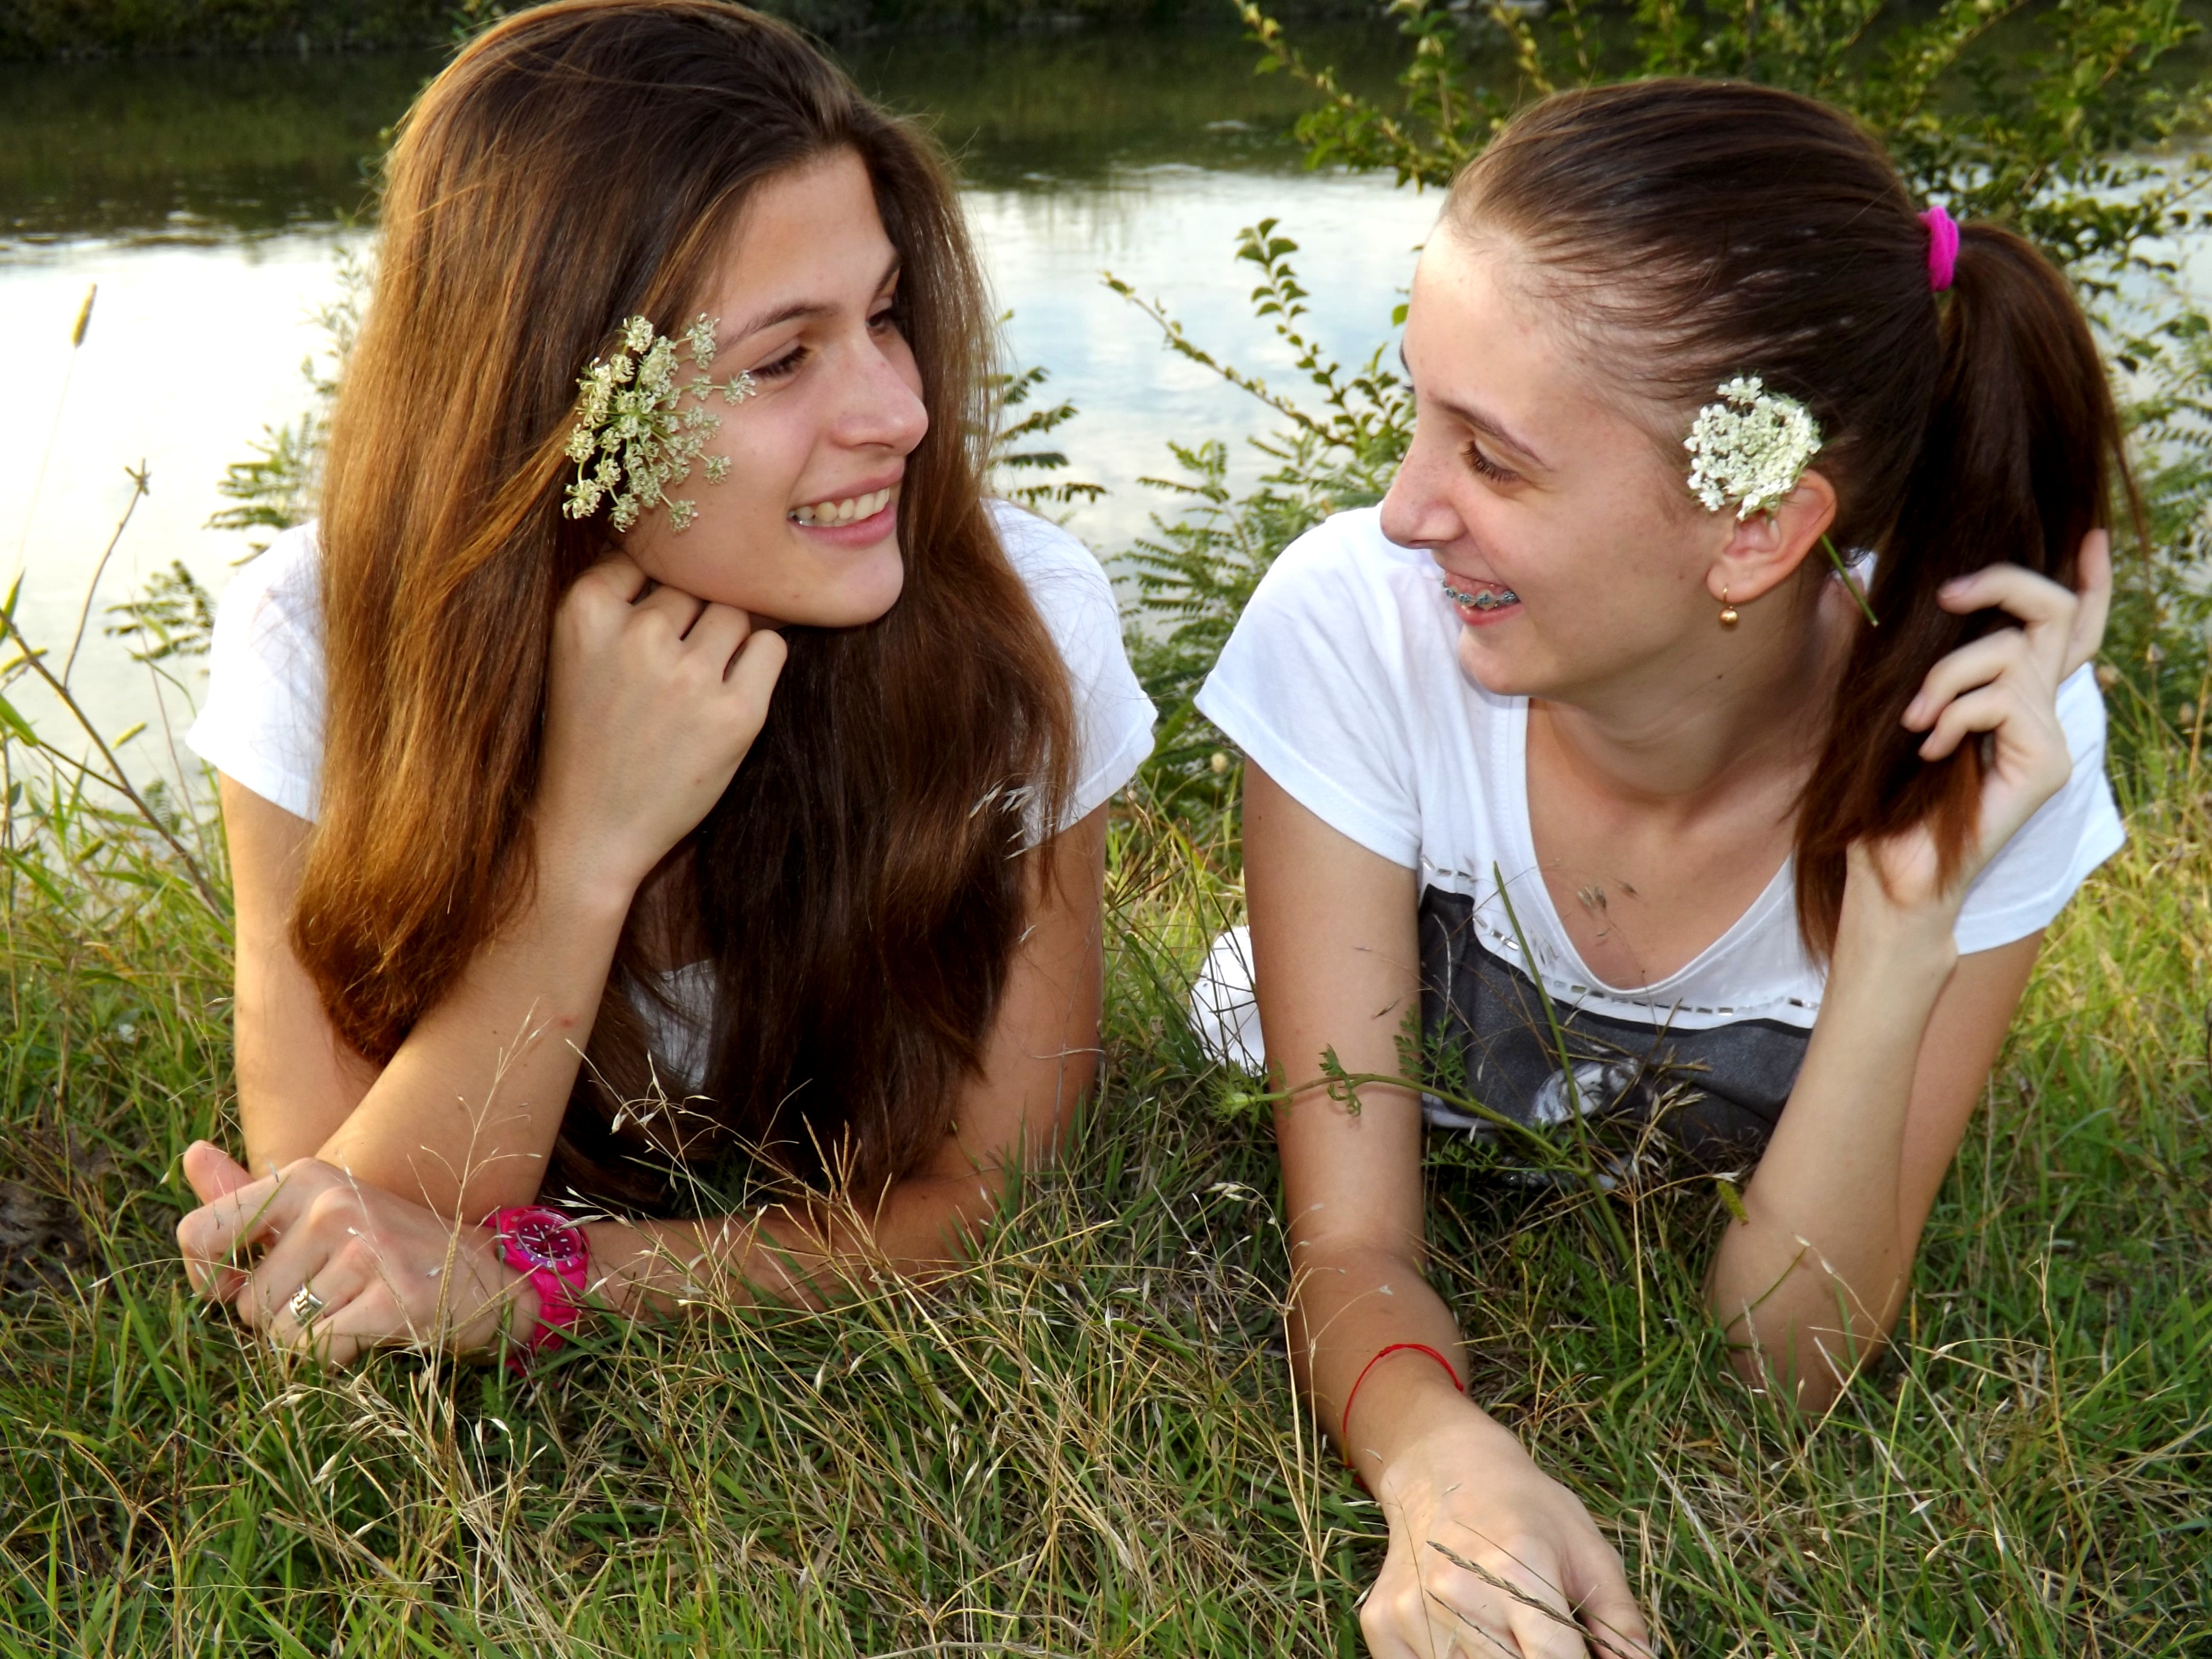
nature, grass, person, people, girl, woman, photography, meadow, love, model, spring, child, friendship, smile, picnic, family, girls, beauty, emotion, sisters, interaction, photo shoot, portrait photography